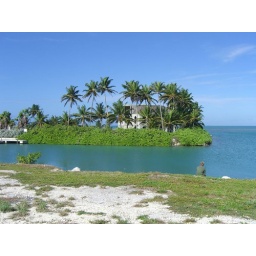
Another shot off the main road - the house is under construction. Location, location, location!